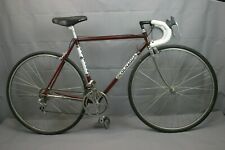
Vehicle type: Bikes